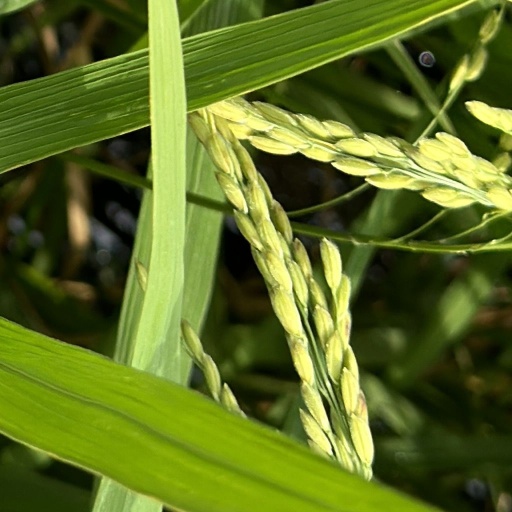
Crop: rice